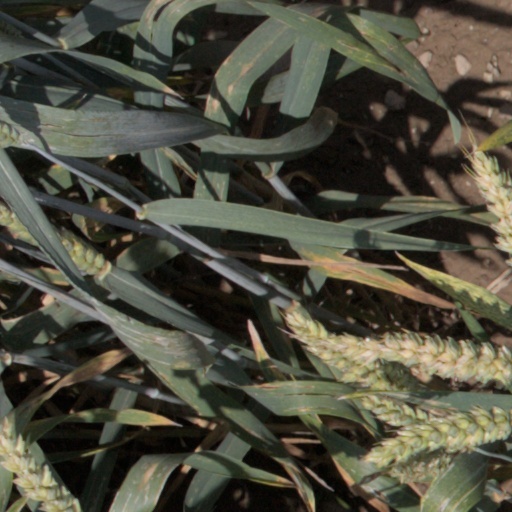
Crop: wheat